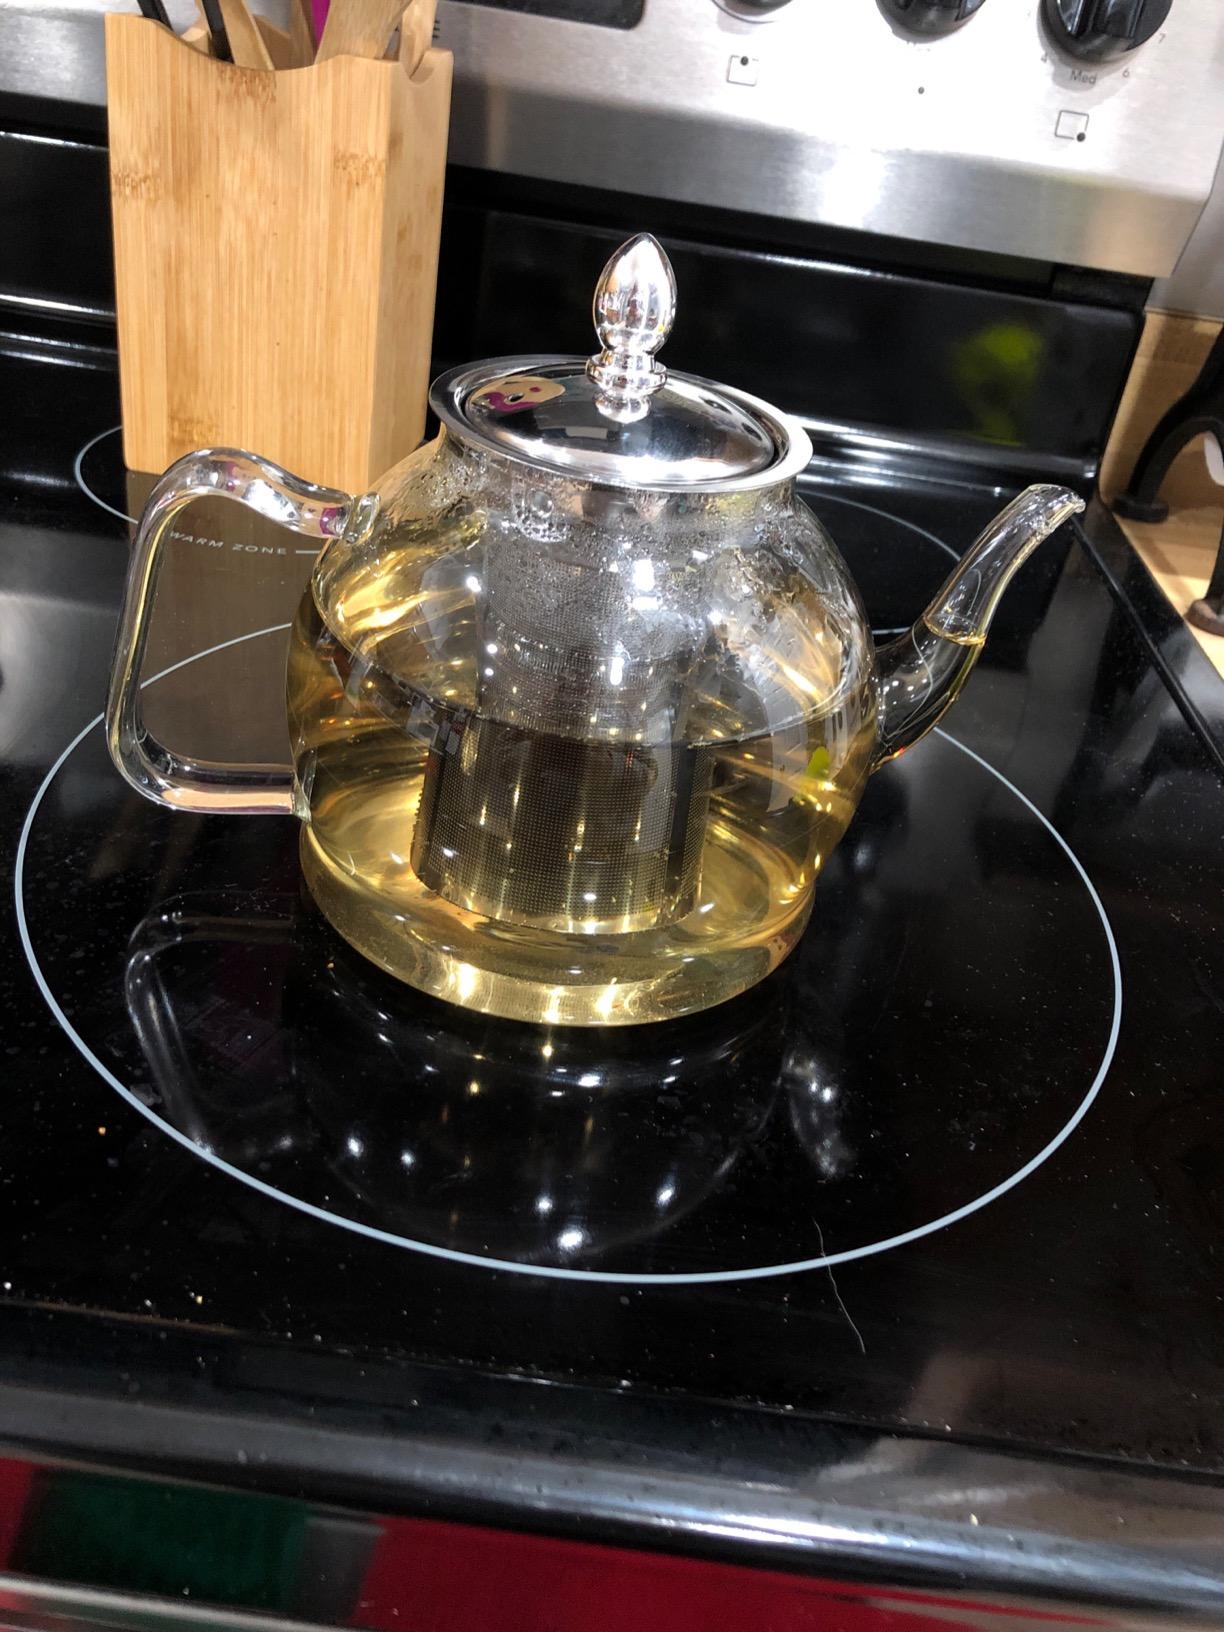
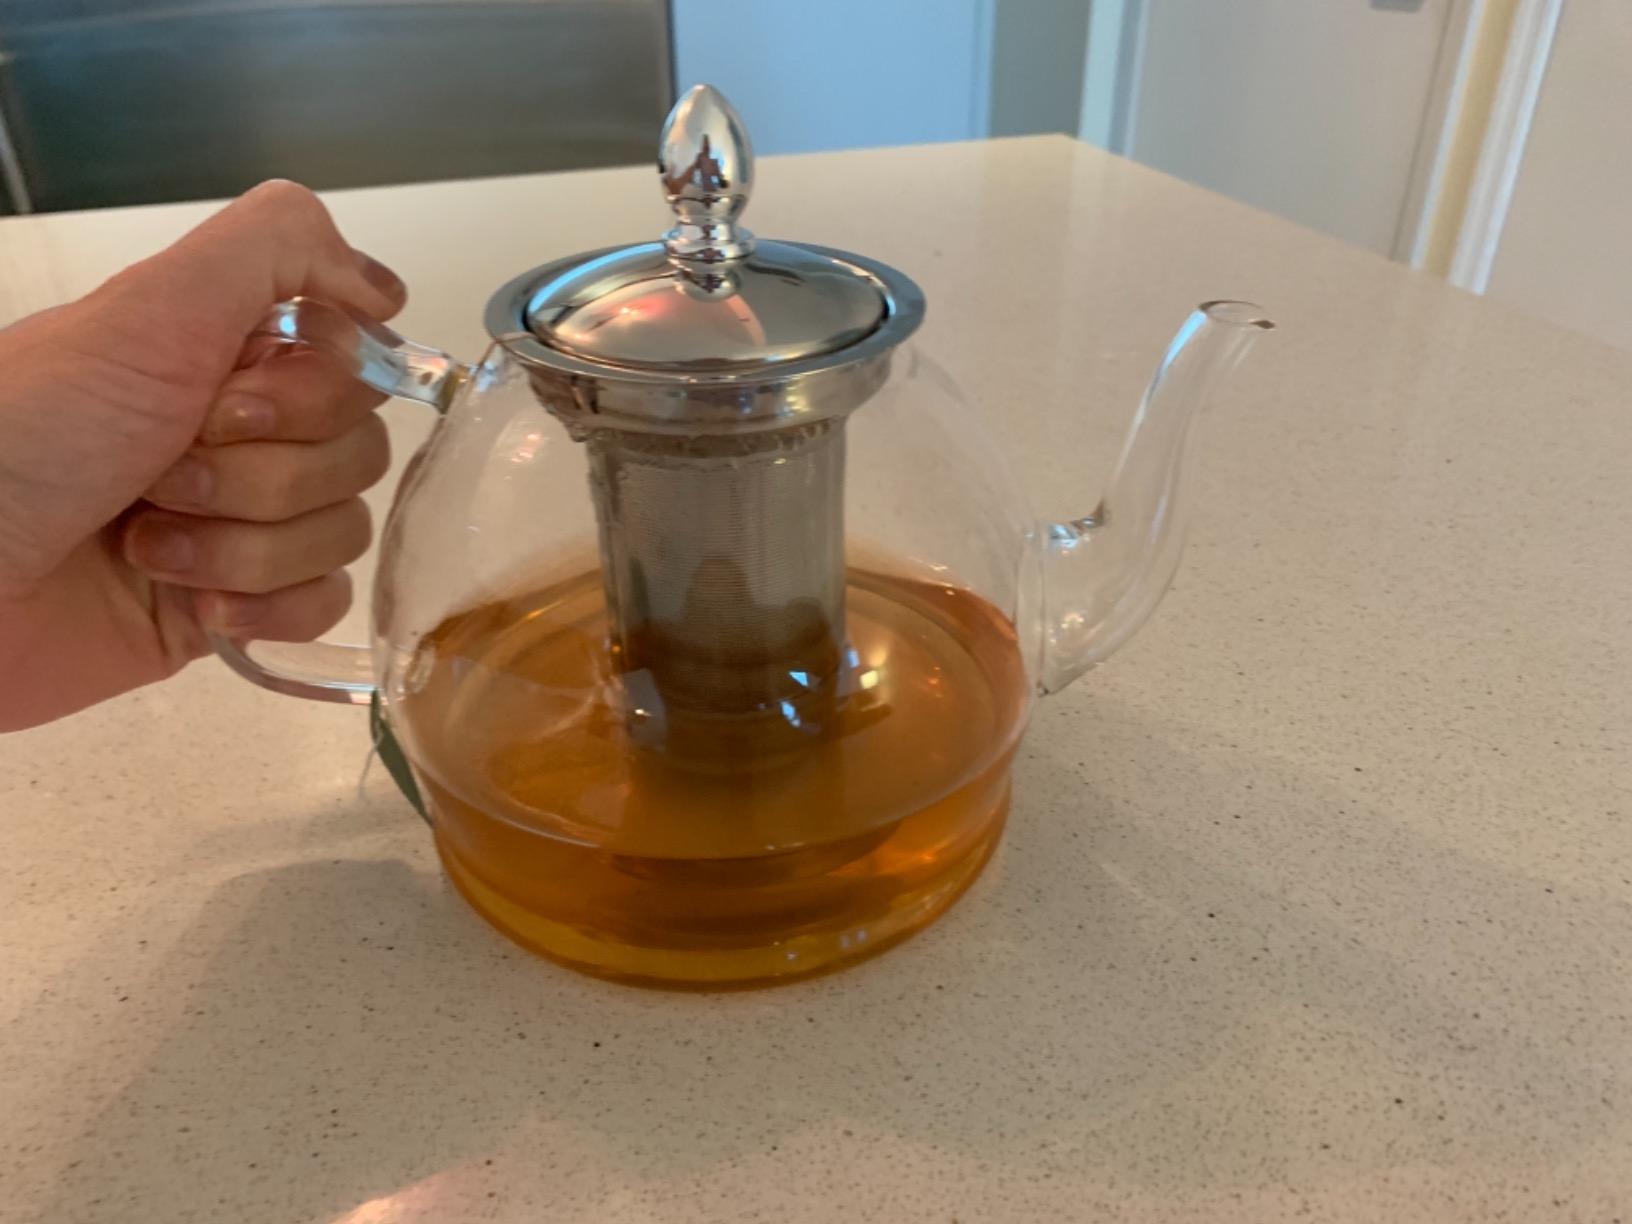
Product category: items_kettle
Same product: yes